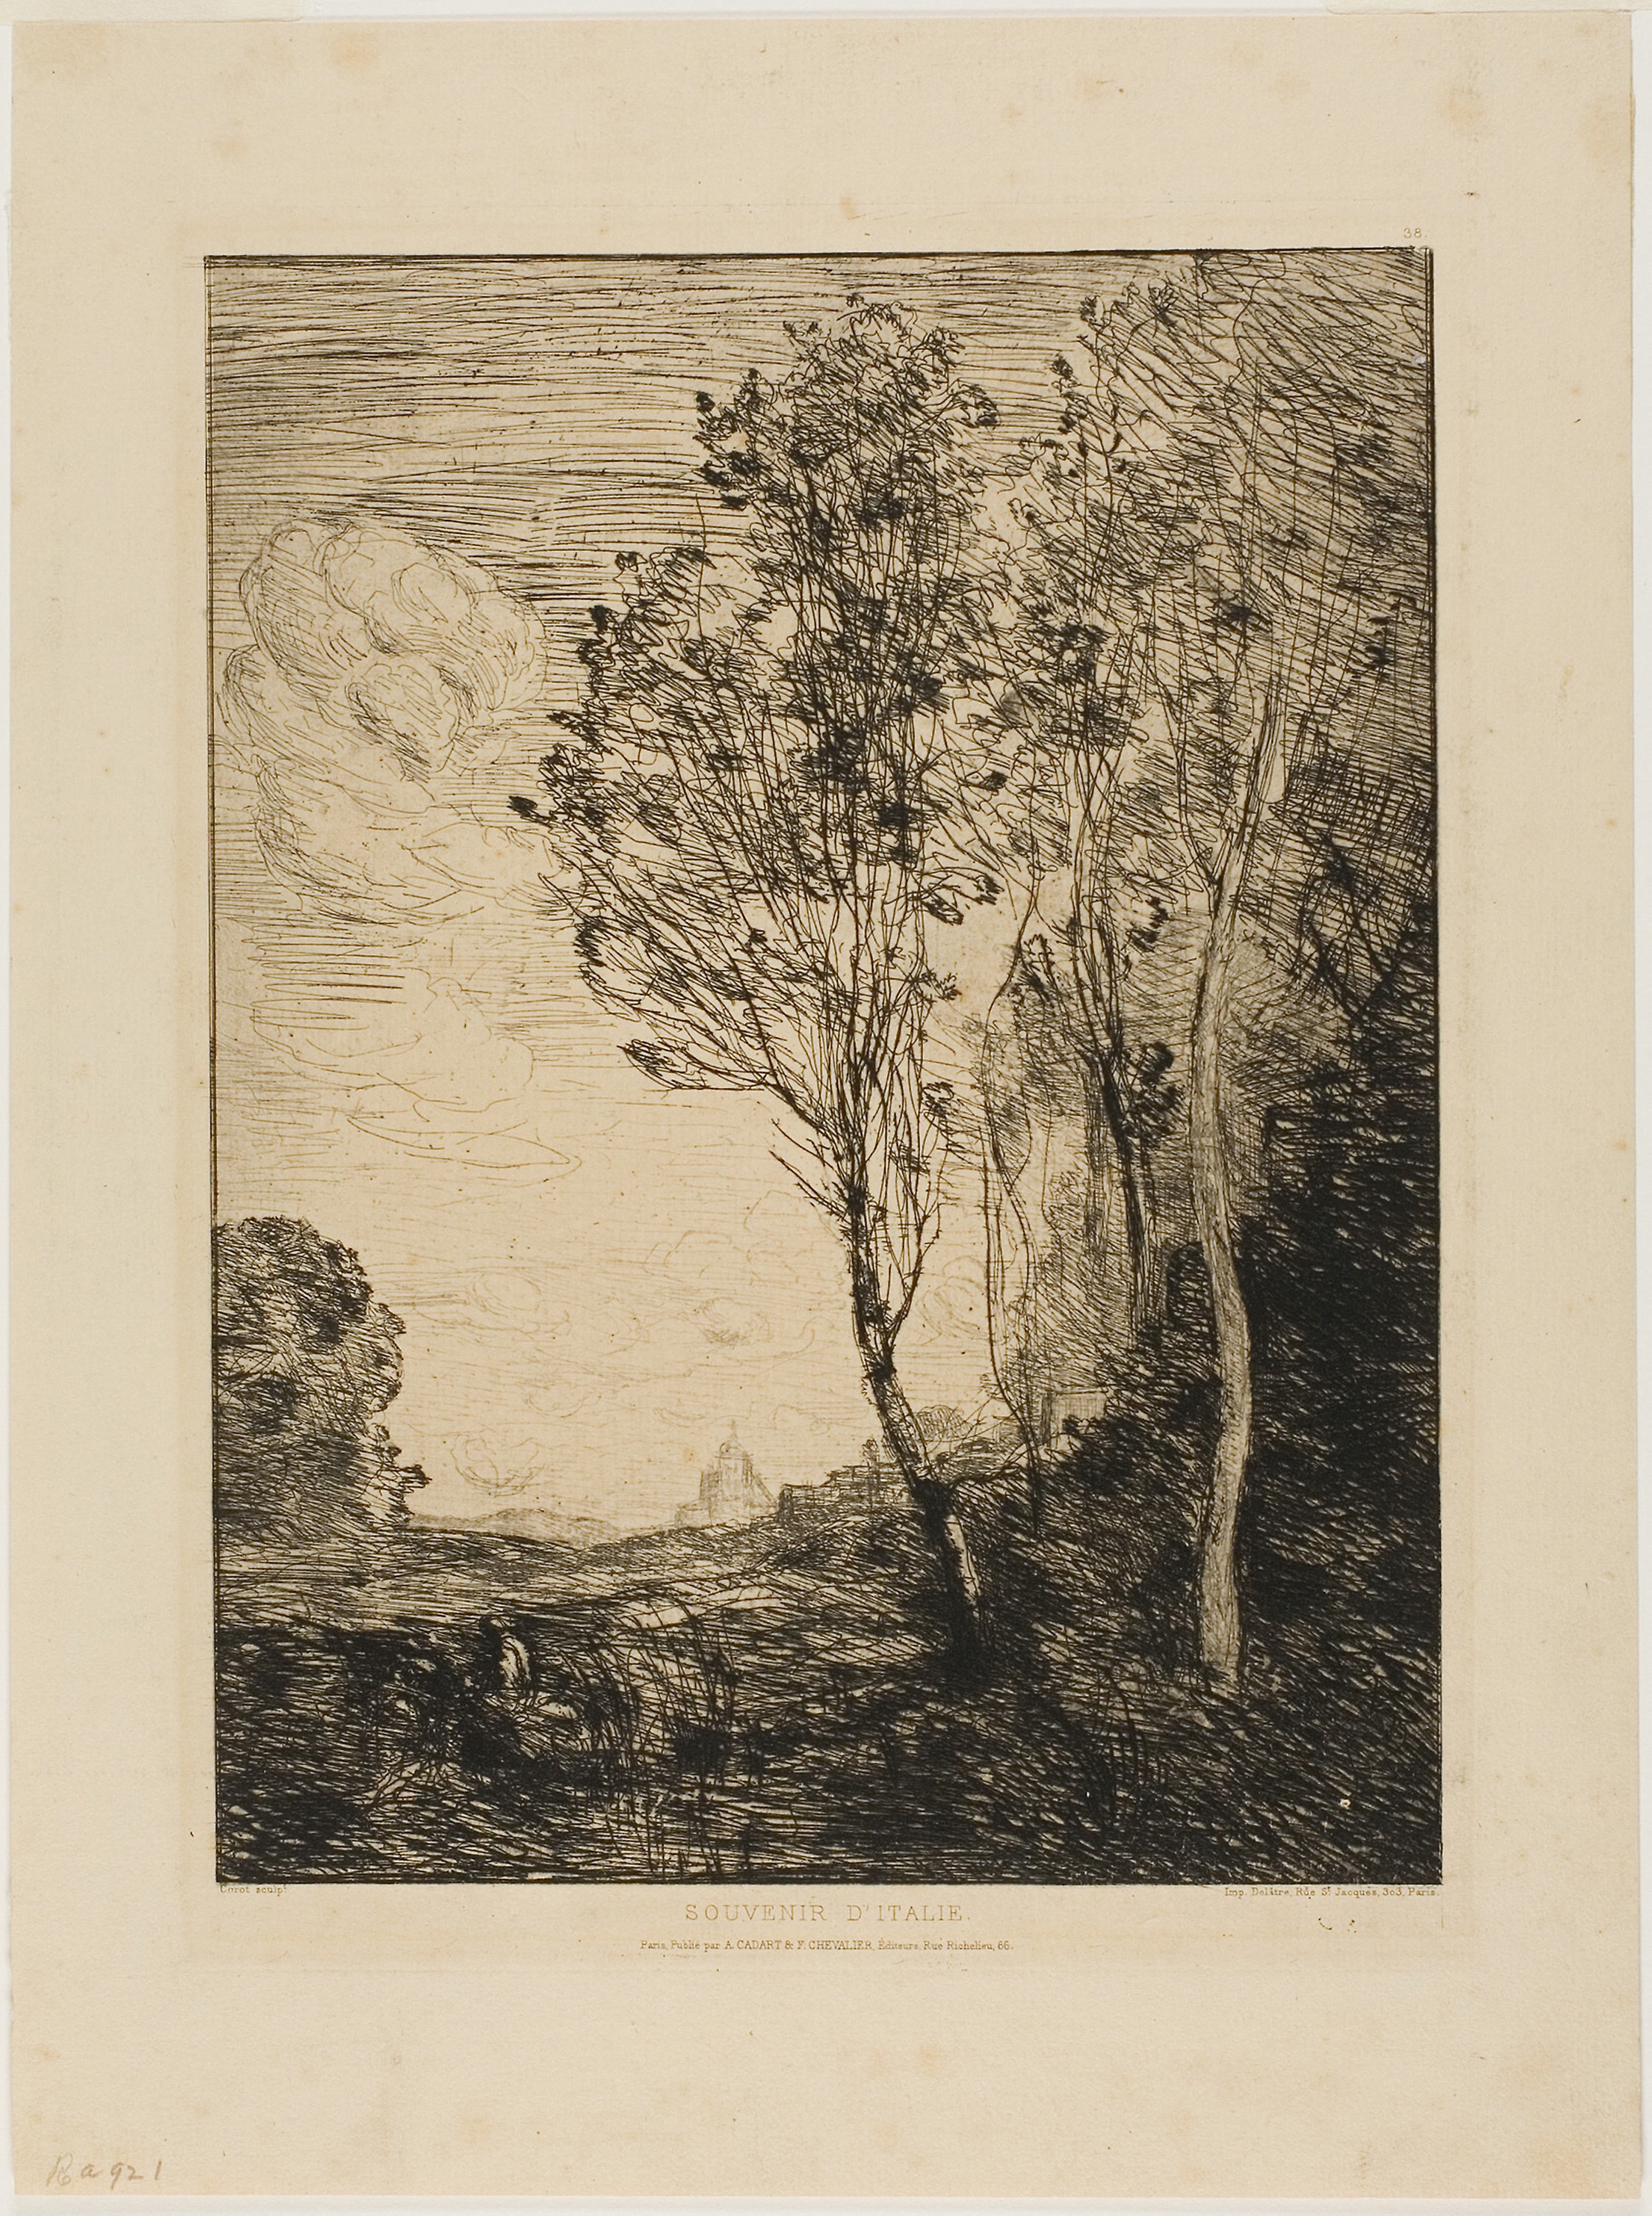
tree, woody plant, flora, picture frame, flower, plant, art, branch, visual arts, artwork, stock photography, painting, printmaking